Gantz

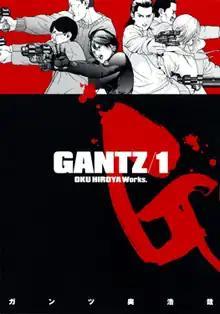
First volume cover, featuring Kei Kurono, Masaru Kato, and the rest of the group

Gantz (stylized in all caps) is a Japanese manga series written and illustrated by Hiroya Oku. It was serialized in Shueisha's manga magazine "Weekly Young Jump" from June 2000 to June 2013, with its chapters collected in 37 volumes. It tells the story of Kei Kurono and Masaru Kato, both of whom died in a train accident and become part of a semi-posthumous "game" in which they and several other recently deceased people are forced to hunt down and kill aliens armed with a handful of futuristic items, equipment, and weaponry.